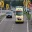
Label: ambulance